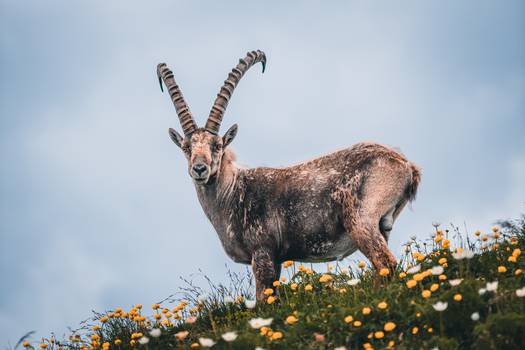
Label: No Watermark